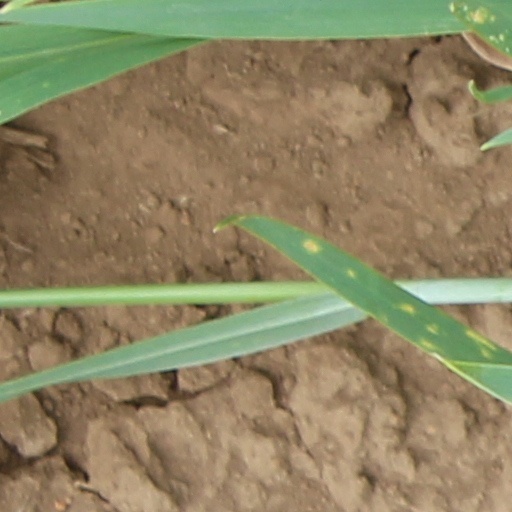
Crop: wheat